Dark Reign: The Future of War

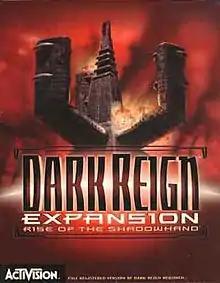
"Rise of the Shadowhand" cover art.

"Dark Reign: Rise of the Shadowhand" was released on March 26, 1998. The expansion includes a new campaign, along with new maps and terrains. It also features two new sides, Xenite and Shadowhand, resulting in a total of four playable factions. Each of the new factions contains its own units and buildings which expand upon what was available via the original factions, with the Shadowhand including and expanding upon Imperium units and buildings from the original game, and with the Xenite doing the same for the Freedom Guard.